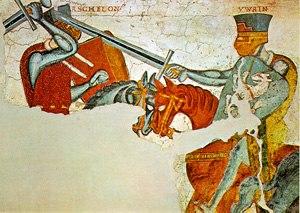
Hartmann von Aue est, avec Wolfram von Eschenbach et Godefroi de Strasbourg l’un des grands poètes épiques de la littérature du moyen haut allemand, florissante vers 1200. Avec Heinrich von Veldeke, il transposa en langue germanique la tradition française du roman courtois. On lui doit les contes Erec, Grégoire, Le pauvre Henri, Yvain, un dialogue allégorique connu sous le nom de Recueil de complaintes ainsi que quelques chansons des croisades et des Minnesang.
Le château fort de Rodenegg ou de Rodengo, dans la province autonome de Bolzano, se dresse sur un piton rocheux étroit du val Pusteria, entre les villages de Naz-Sciaves et de Rio di Pusteria, et domine par trois à-pics le défilé de la Rienza.